Eri Tokunaga

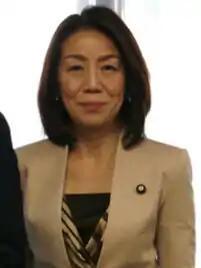
Tokunaga in 2019

is a Japanese politician and former television reporter from the Constitutional Democratic Party of Japan. She currently serves as member of the House of Councillors for the Hokkaido At-large district. Tokunaga is part of the CDP's shadow cabinet 'Next Cabinet' as the shadow Deputy Chief Cabinet Secretary.